7th G7 summit

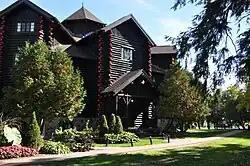
Château Montebello in the province of Quebec

The 7th G7 Summit was called the Ottawa Summit, and was held in Montebello, Quebec, Canada and nearby Ottawa between July 20 and 21, 1981. The venue for the summit meetings was the Château Montebello.